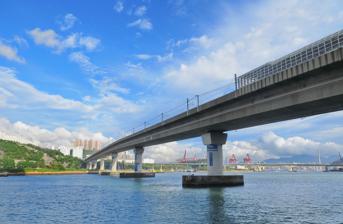
Building: Rambler Channel Bridge (railway bridge)
Country: China
Year built: 1998
Bridge in New Territories, Hong Kong Rambler Channel Bridge Tsing Lai Bridge viewed from Tsing Yi Coordinates 22°21′25″N 114°06′45″E / 22.3569°N 114.1124°E / 22.3569; 114.1124 Carries Tung Chung line Airport Express Crosses Rambler Channel Locale Kwai Chung , Hong Kong Characteristics Material Concrete Total length 1,100 m History Designer Bouygues Travaux Publics Constructed by Dragages Hong Kong- Penta-Ocean Construction JV Construction start October 1995 ; 29 years ago ( 1995-10 ) Construction end February 1997 ; 27 years ago ( 1997-02 ) Construction cost $490 million Opened 21 June 1998 ; 26 years ago ( 1998-06-21 ) Location The Rambler Channel Bridge is a quadruple-track railway bridge in Hong Kong . It carries the MTR 's Airport Express and Tung Chung line over the Rambler Channel , linking Tsing Yi station and Lai King station . History In 1994, the Mass Transit Railway Corporation awarded the contract to design and construct the bridge to Dragages et Travaux Publics, in partnership with Penta-Ocean Construction . The contract was worth $490 million. The bridge was designed by Bouygues Travaux Publics . Construction began in October 1995. It was structurally completed in February 1997. The bridge began carrying revenue passengers with the opening of the Tung Chung line on 21 June 1998. 1996 construction accident Six construction workers were killed when a metal work platform collapsed on 6 June 1996. The platform, which held four men, plunged 20 metres and crushed two workers below. The men were rushed to Yan Chai Hospital in nearby Tsuen Wan and declared dead shortly after arrival at 6:00 pm. Those killed were engineer Tam Wai-shing, 40; Yeung Sung-po, 50; Shek Shing, 58; Wong Kam-wo, 30; and brothers-in-law Law Tai-yau, 36, and Cheng Chi-ming, 33. The Labour Department launched an investigation to determine the cause of the accident. It was aided by specialists from the Electrical and Mechanical Services Department and the Buildings Department . Construction of the bridge was temporarily halted and the Labour Department inspected all similar work platforms across the territory. The tragedy was blamed on the wrong type of bolt being used to affix the work platform to a concrete pillar. A Coroner's Court inquest before coroner David Thomas heard that the anchor bolts were only half the length required, were designed to hold electric cables, and were screwed into plastic sockets. The platform collapsed after two of the bolts detached. The weight on the platform exceeded four tonnes, or three times more than the bolts could support. On 4 December 1996, the Labour Department issued summonses to Dragages et Travaux Publics; its manager, Didier Noel; and subcontractor Takamura Limited (which built the platform), under charges of breaching general duties provisions under the Factory and Industrial Undertakings Ordinance. Dragages was accused of not providing sufficient training to workers, and failing to ensure the safety of the platform. A representative for Takamura argued against prosecuting the company as it was only responsible for installing the platform. Dragages et Travaux Publics was found solely responsible for the collapse. The company was fined HK$105,000 on 8 August 1997 after admitting to three charges of failing to ensure safety and failing to maintain properly built scaffolding. In October 1997 Takamura Limited (also known as Pacific Island Consultants) was cleared of responsibility for the accident. The tragedy was the single greatest loss of life during the Airport Core Programme . Description The bridge is 1,100 metres long. It is made up of precast concrete segments lowered into place by a launching gantry . The bilevel main deck segments are eight metres high and weigh 120 tonnes each. The segments are held together with epoxy glue and high-strength steel tendons. References